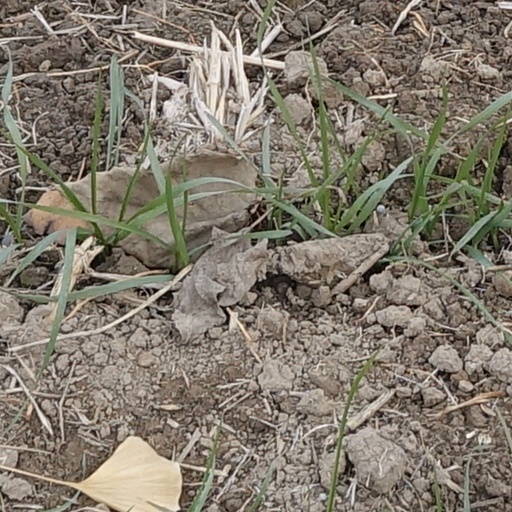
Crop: wheat